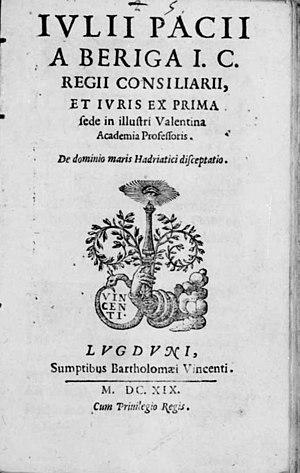
Jules Pacius, né le 9 avril 1550 à Vicence et mort en 1635 à Valence, est un jurisconsulte italien.